Chestnut Hill, Philadelphia

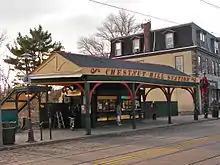
Chestnut Hill West SEPTA Station on Germantown Avenue

Two SEPTA Regional Rail commuter train lines serve Chestnut Hill: the Chestnut Hill East Line and Chestnut Hill West Line.